Two-room school

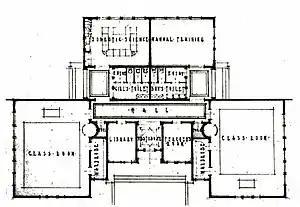

Instead of adjacent classrooms, a California two-room school plan separates the rooms with long hallway, with the vestibule, coatrooms, a library and teacher's office between the classrooms. A rear projection includes toilets and lab/shop spaces.